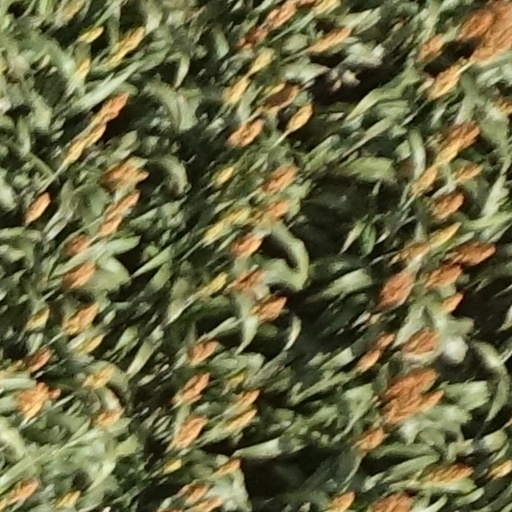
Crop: sorghum